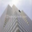
Label: skyscraper